Amsterdam Airlines

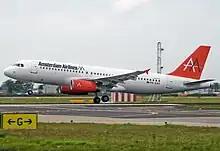
Amsterdam Airlines' first A320 touching down in Amsterdam after its ferry flight

Amsterdam Airlines was a Dutch charter airline with its head office in Schiphol-Rijk on the grounds of Amsterdam Airport Schiphol in Haarlemmermeer, Netherlands. Founded in 2007, Amsterdam Airlines used to provide both charter and wet lease services. It ceased its operation on 31 October 2011 and went bankrupt on 22 November that year.